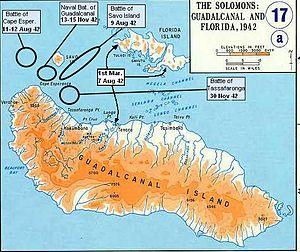
L'histoire militaire des États-Unis pendant la Seconde Guerre mondiale débute lorsque les États-Unis entre dans la Seconde Guerre mondiale en déclarant la guerre contre les puissances de l'Axe à la suite de l'attaque japonaise du 7 décembre 1941 contre la base navale américaine de Pearl Harbor.